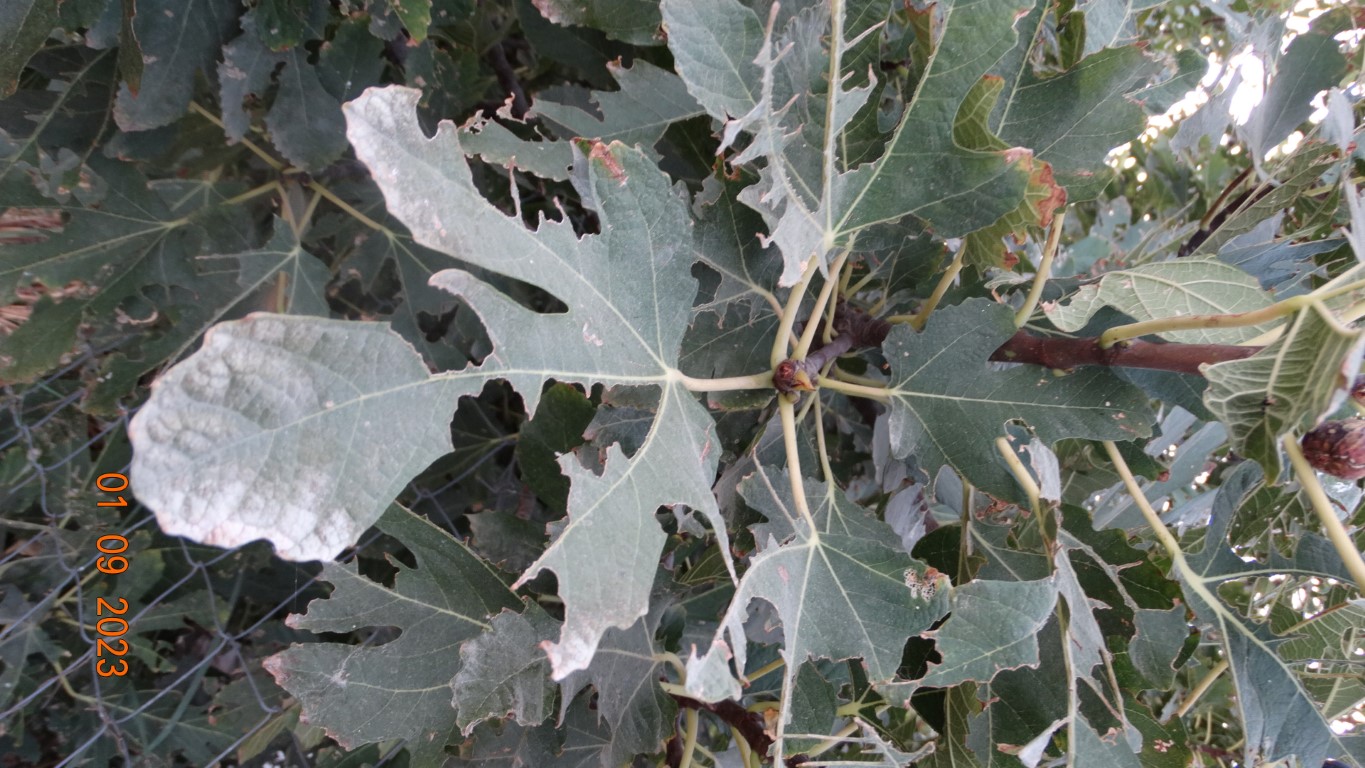
Label: infected